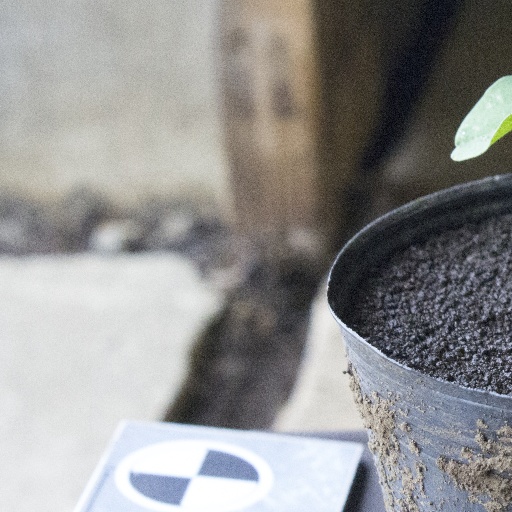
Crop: soybean